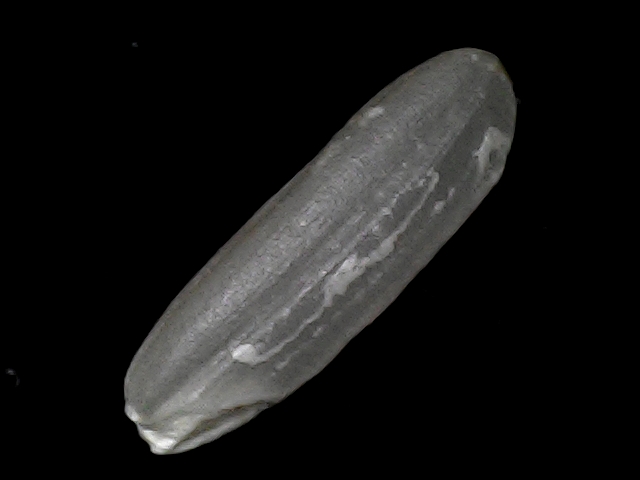
Rice variety: BD30